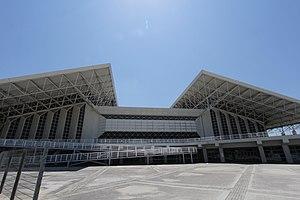
La Grèce participe au Concours Eurovision de la chanson, depuis sa dix-neuvième édition, en 1974, et l’a remporté à une reprise, en 2005.